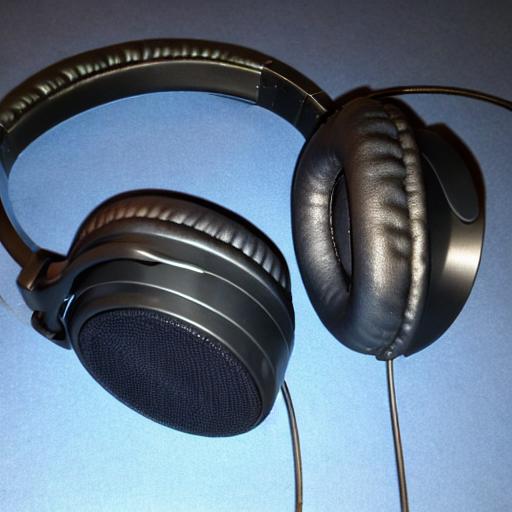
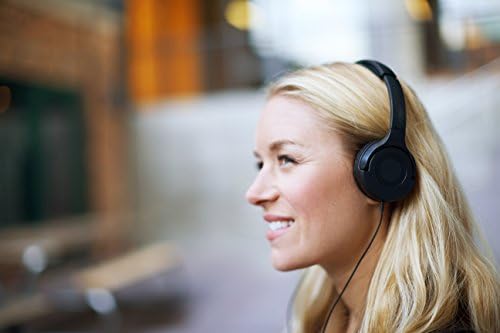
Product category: headphones
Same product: no